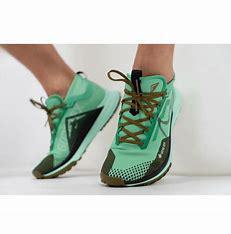
Brand: Nike
Model: Pegasus 4 Gore TEX